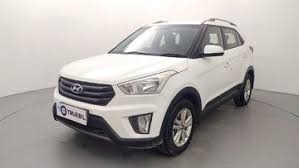
Label: noambulance